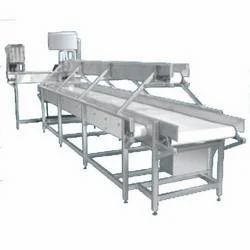
Label: Multi_Layer_Conveyor